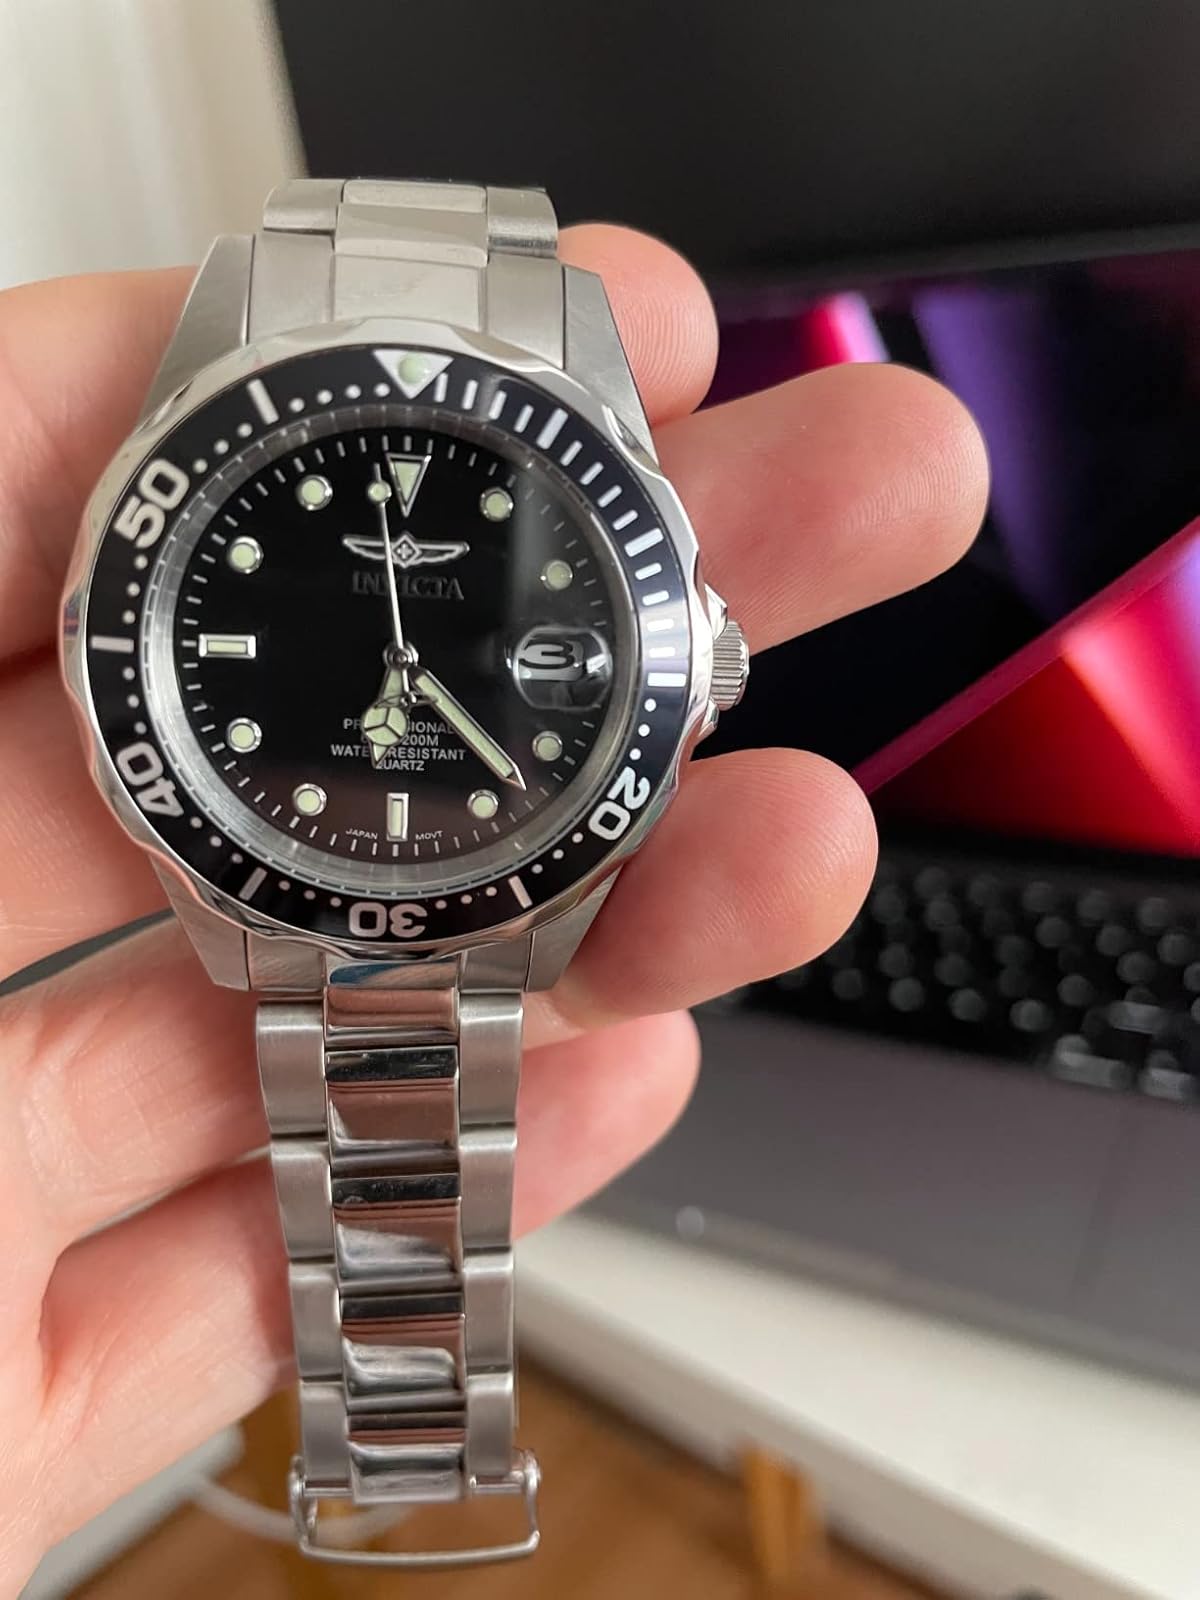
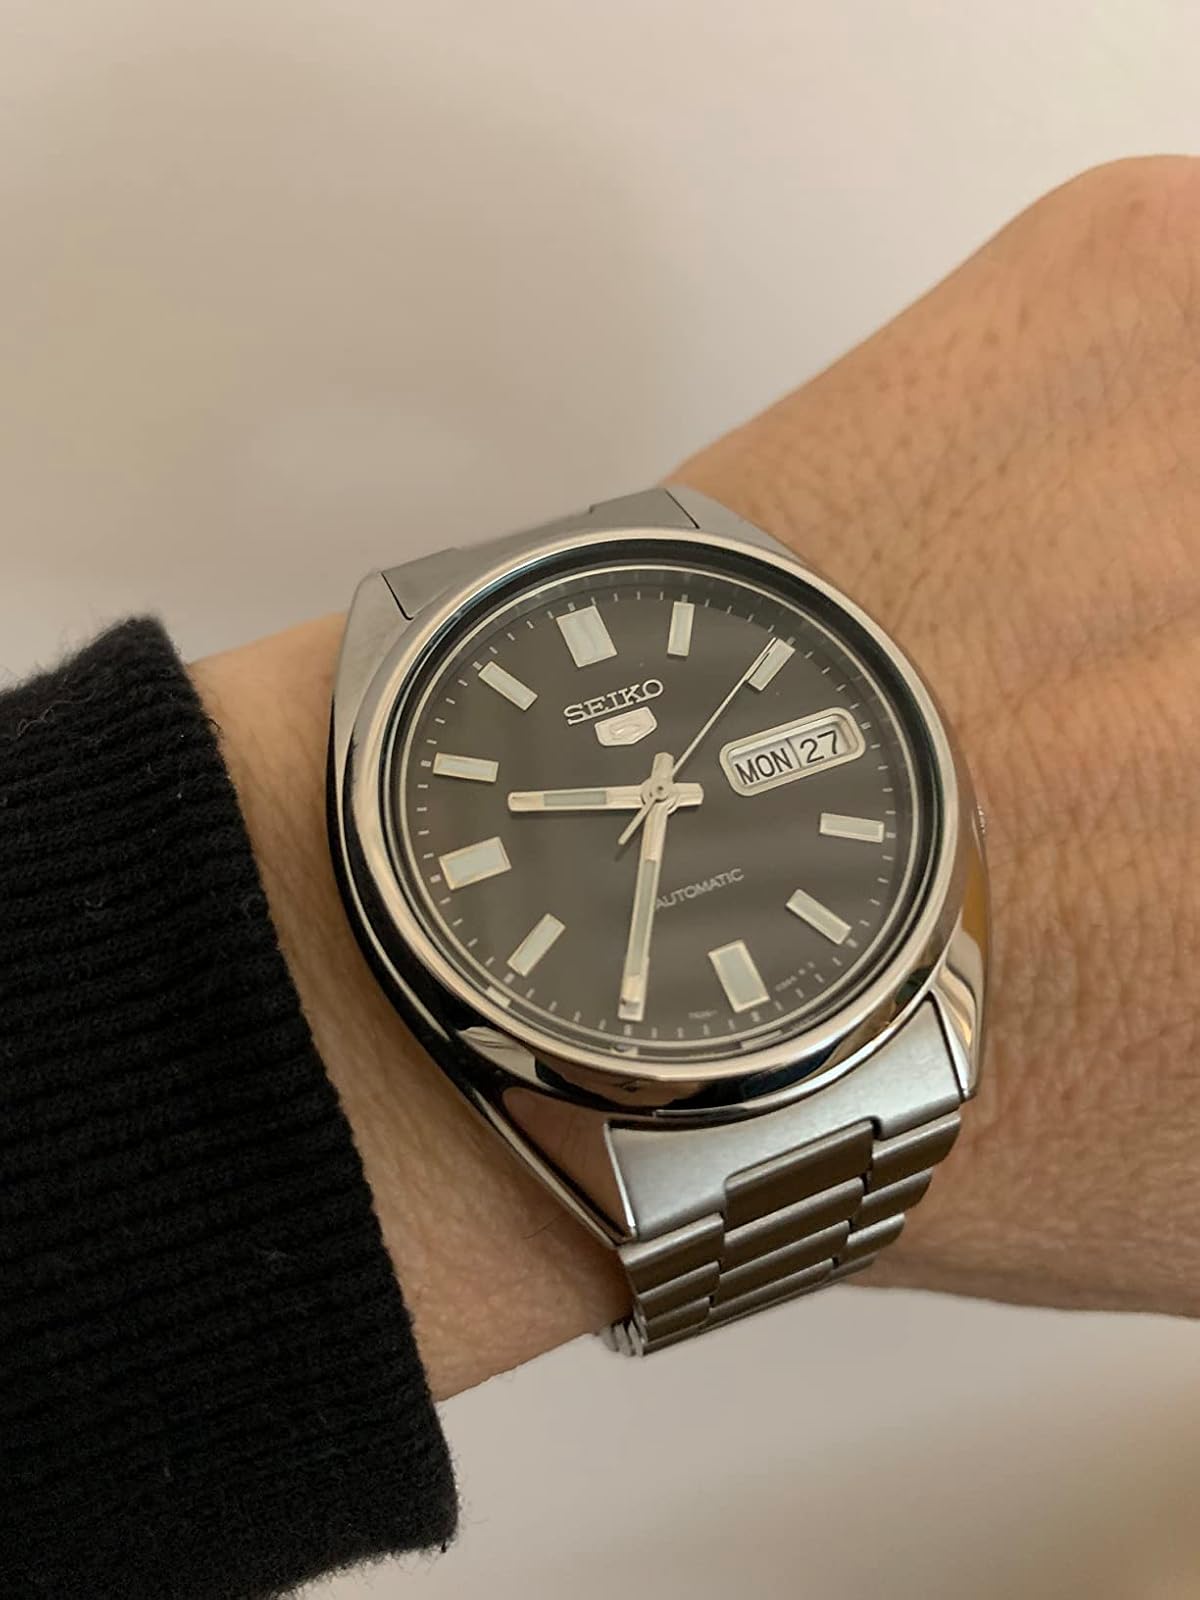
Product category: accessories_watch
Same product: no